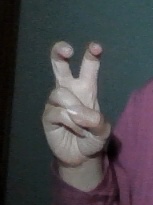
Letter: toot